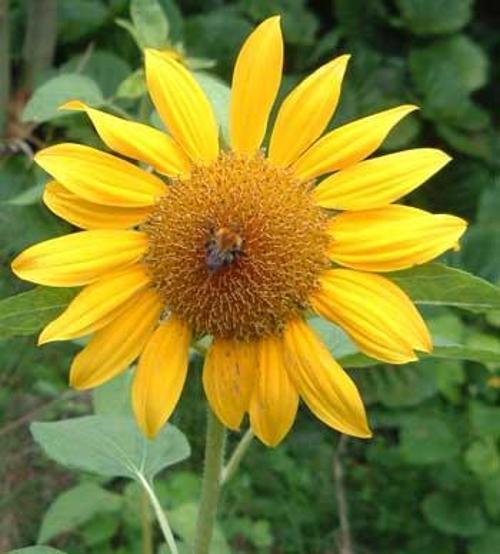
Label: sunflower